Bow Bridge, London

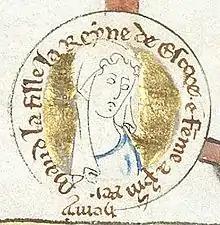
Matilda, builder of Bow Bridge and the other Stratford Causeway bridges

Prior to the construction of the first bridge, settlements on both sides of the river were known as "Stratford". Afterwards, the western Stratford settlement become suffixed by “-atte-Bow” (at the Bow), eventually becoming known simply as Bow. The eastern Stratford became suffixed by "Langthorne" after a large and notable tree but lost that suffix over time and is now known simply as Stratford.